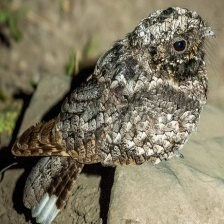
Species: COMMON POORWILL
Scientific name: PHALAENOPTILUS NUTTALLII